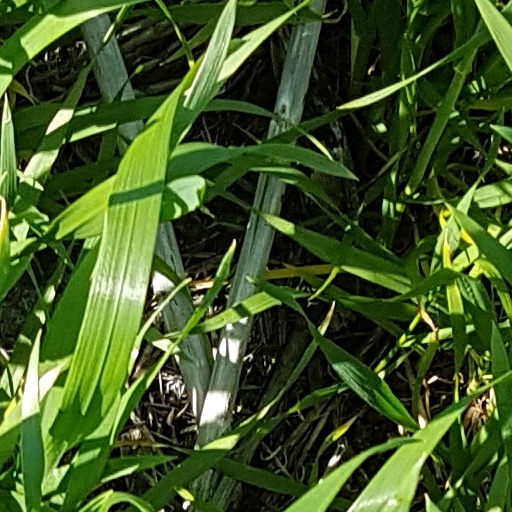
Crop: wheat